IAR-16

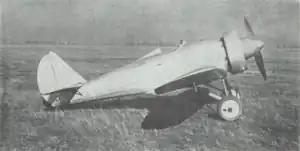

The IAR 16 was a low-wing monoplane fighter designed in Romania in 1934.